The Love Hypothesis

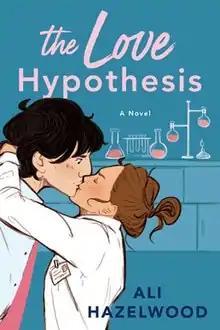
The Love Hypothesis has sold over 750,000 copies worldwide.

The Love Hypothesis is a romance novel by Ali Hazelwood, published September 14, 2021 by Berkley Books. Originally published online in 2018 as Head Over Feet, a "Star Wars" fan fiction work about the "Reylo" ship between Rey and Kylo Ren, the novel follows a Ph.D. candidate and a professor at Stanford University who pretend to be in a relationship.